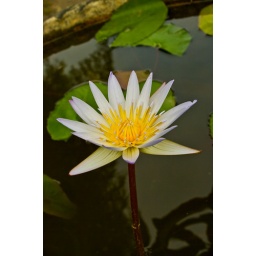
Bali Water Lilly ther a literally thousands of these in Bali ranging in colour from purple to red and yellow and white.